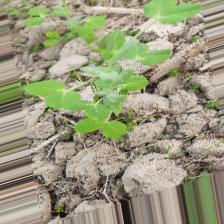
Label: Powdery Mildew